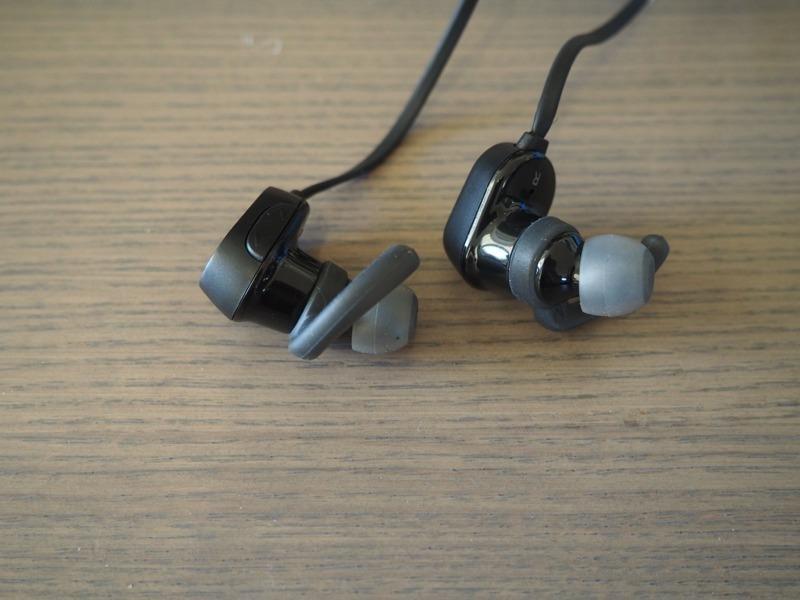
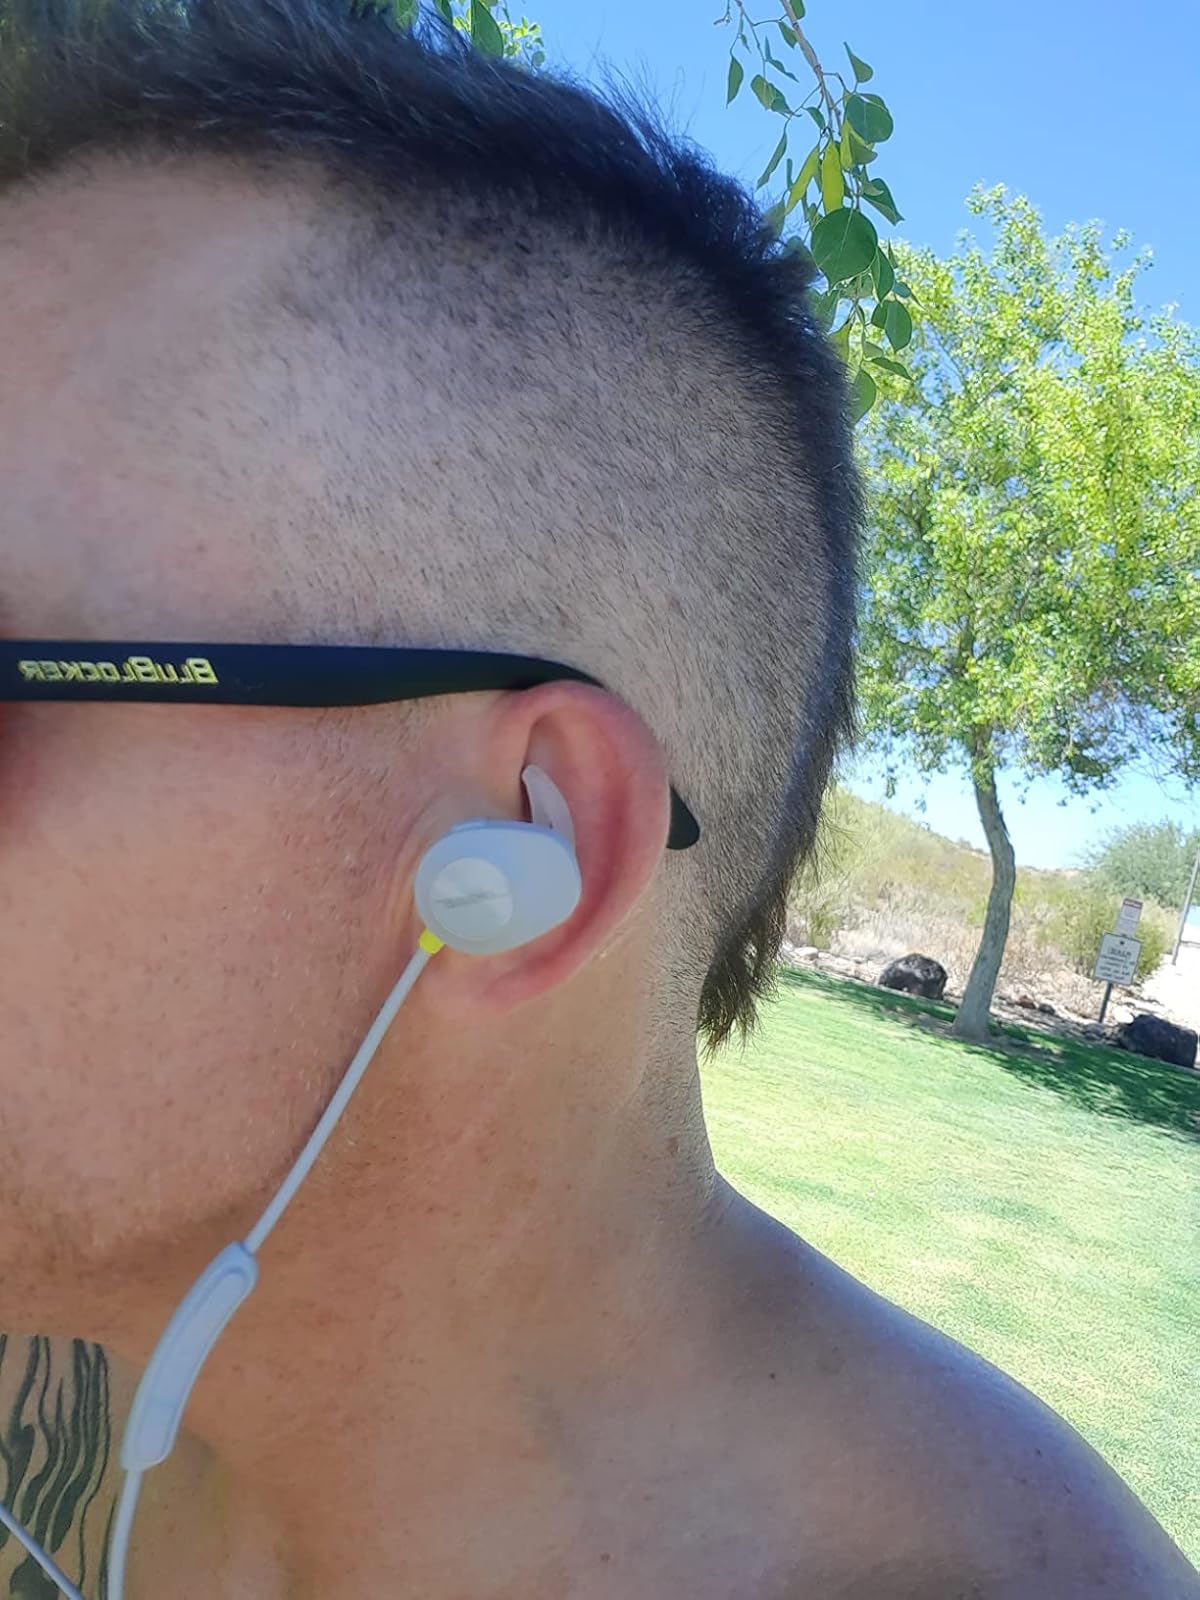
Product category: headphones
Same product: no